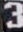
Number: 3